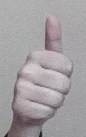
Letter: aleff